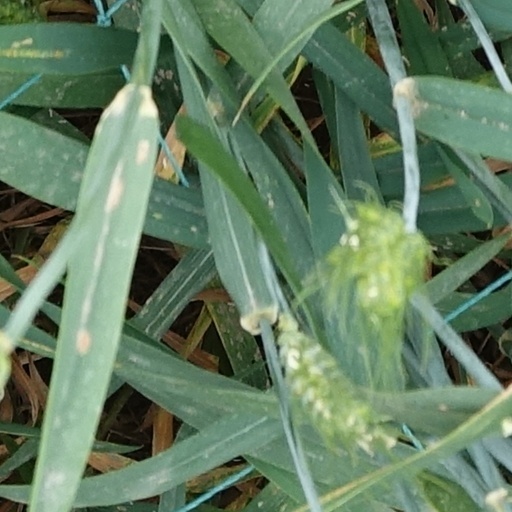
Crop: wheat